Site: brandenburg
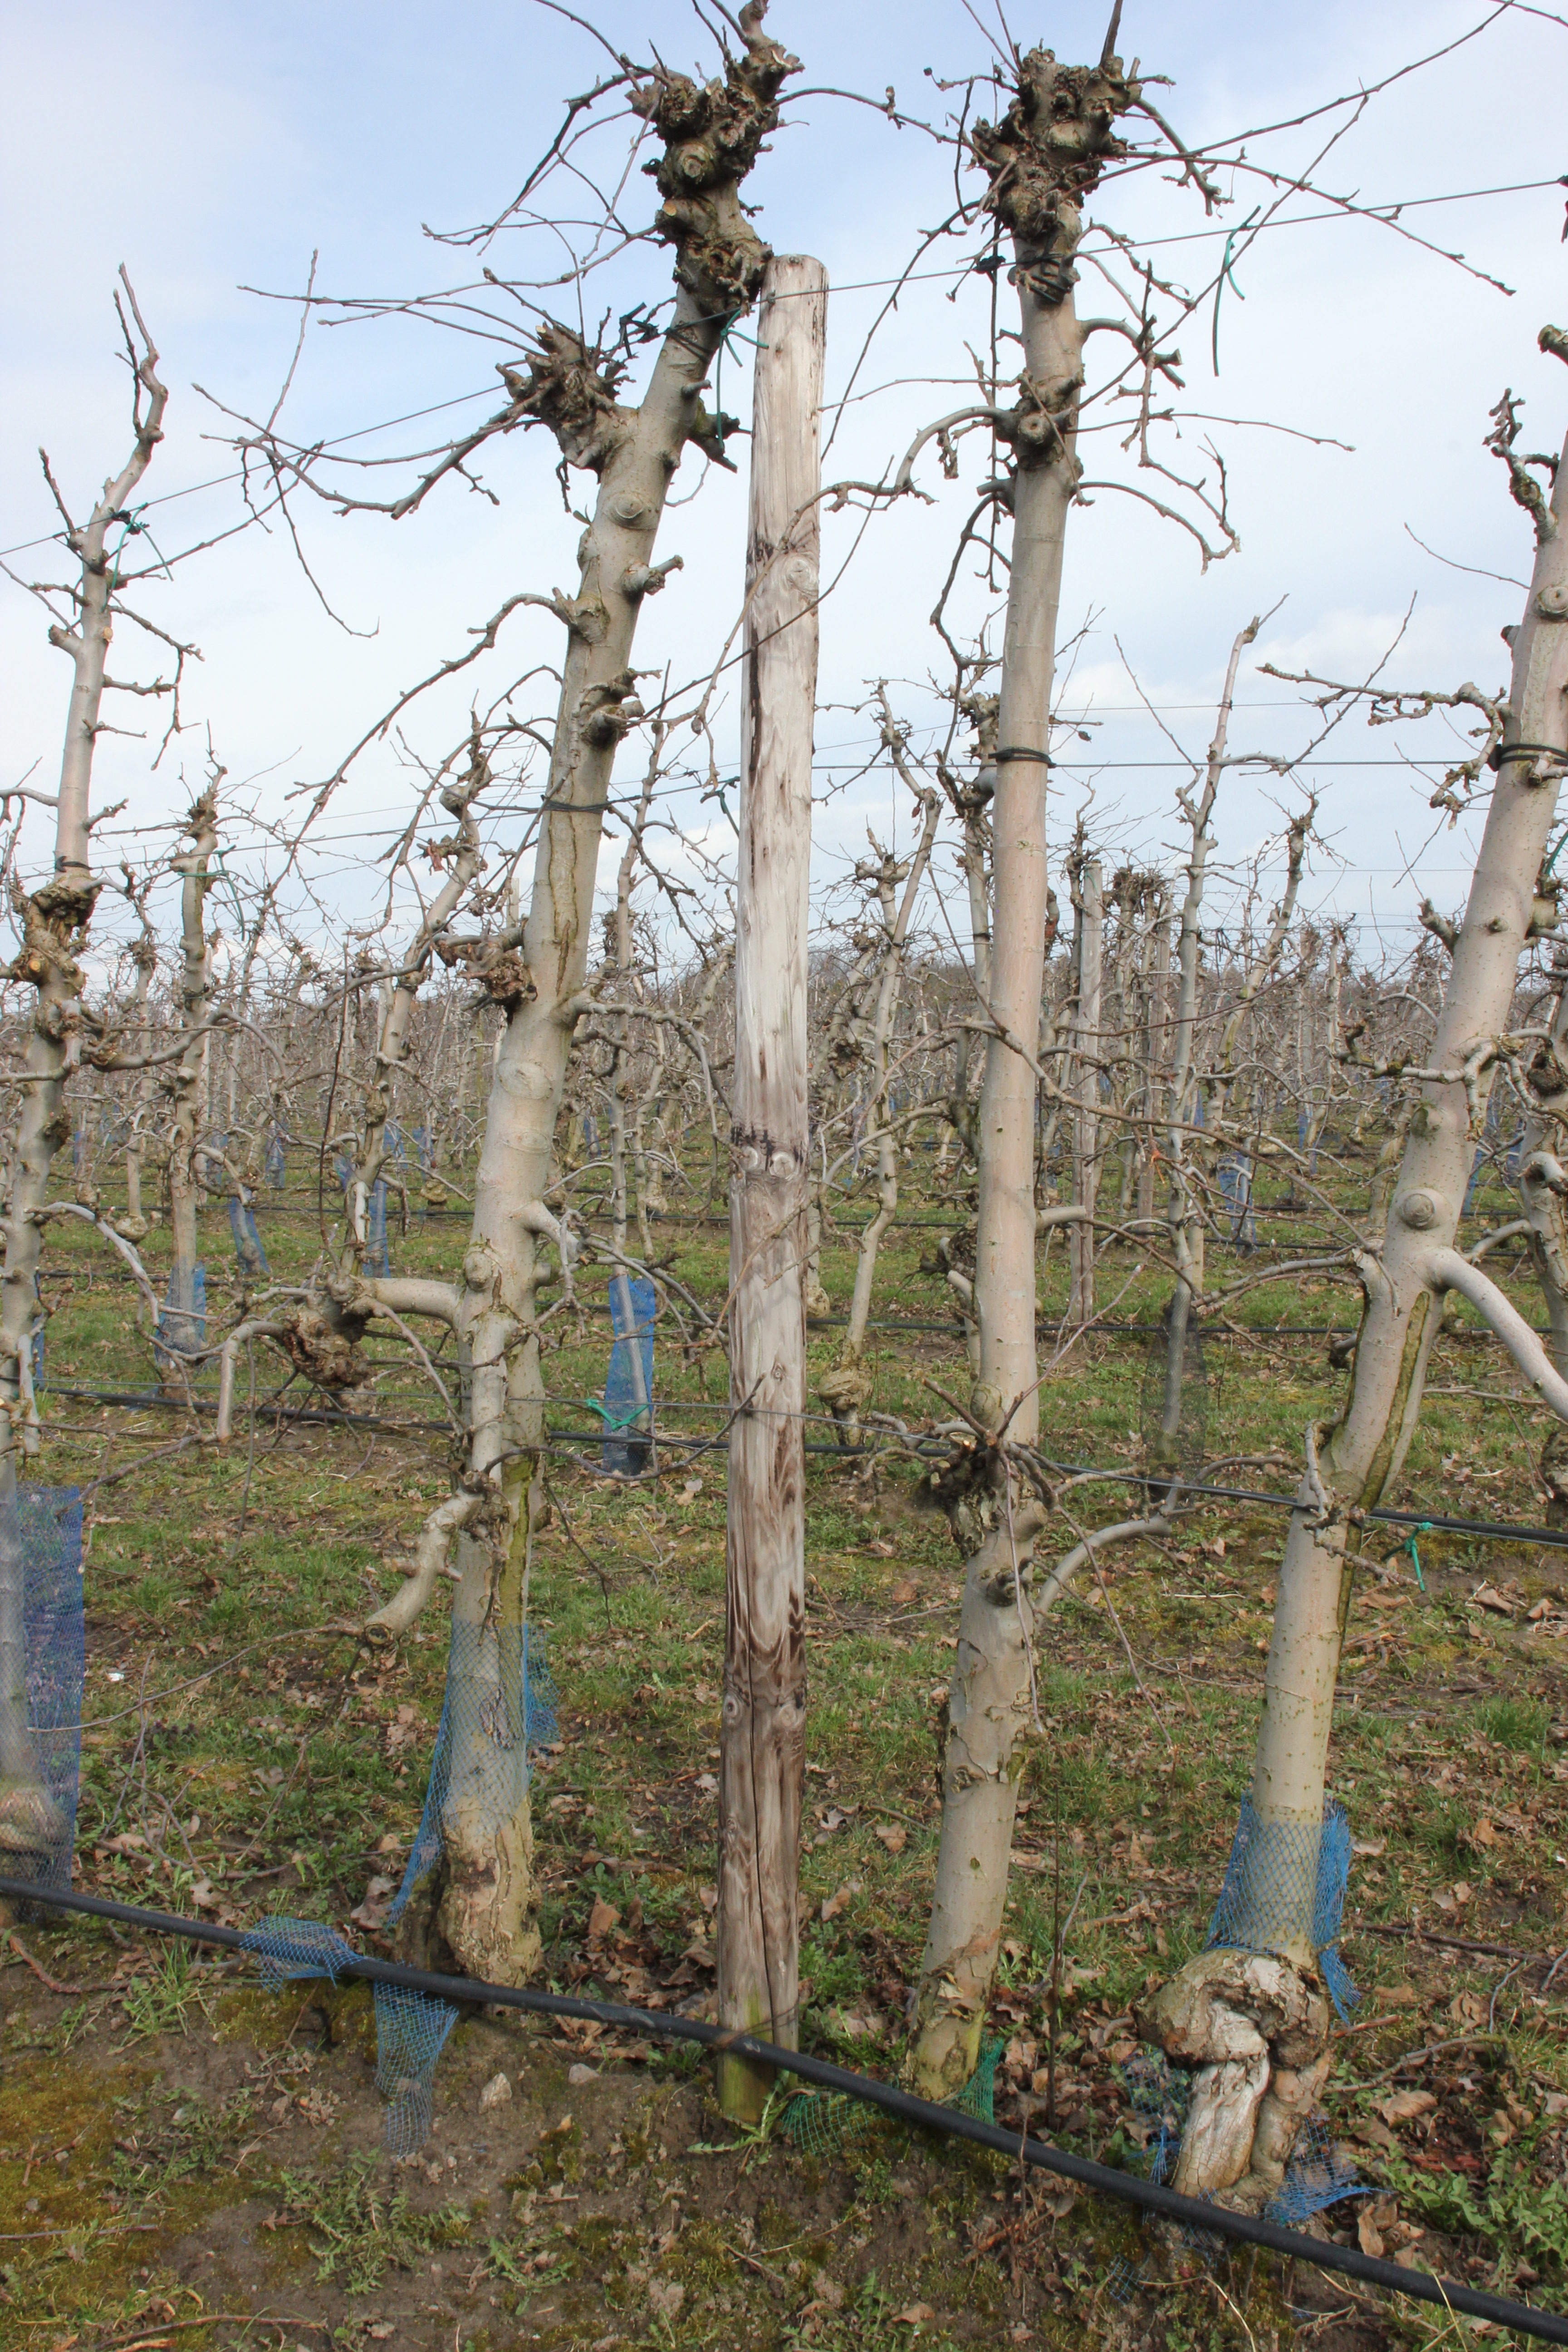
Growth stage (BBCH 01): Bud development